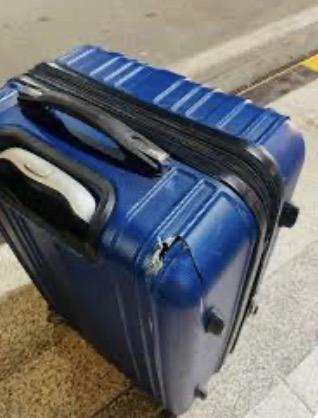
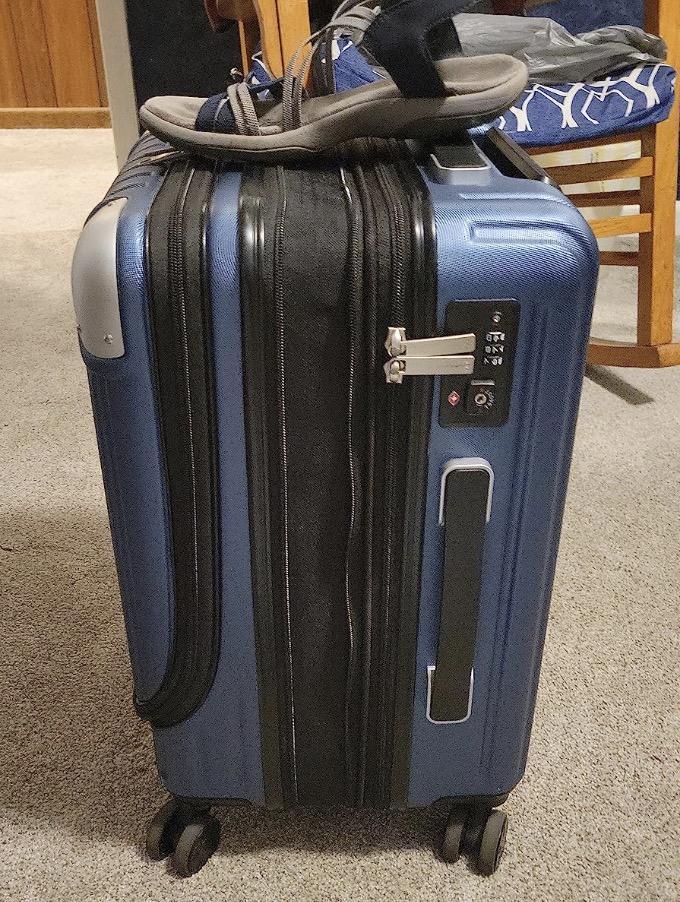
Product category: items_tea
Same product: no